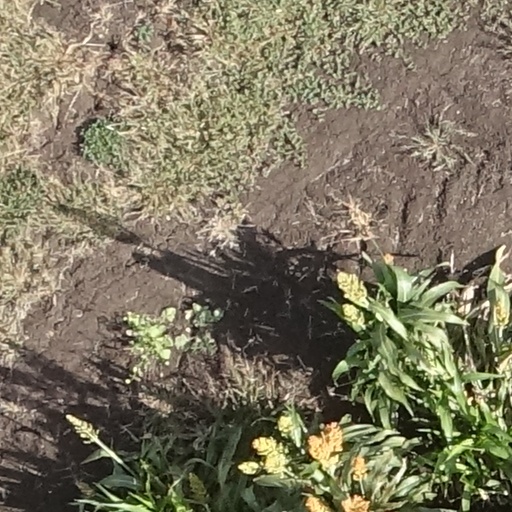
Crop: sorghum